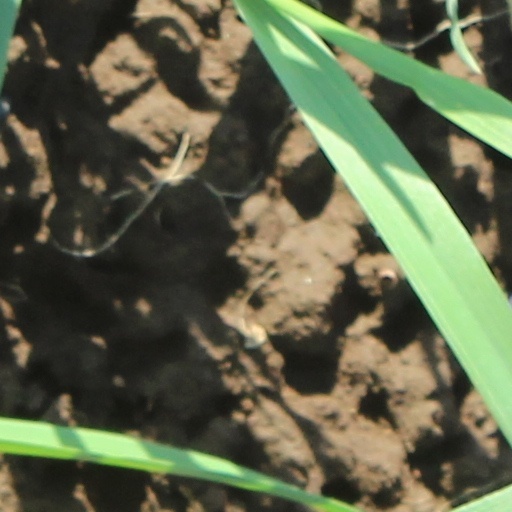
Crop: wheat